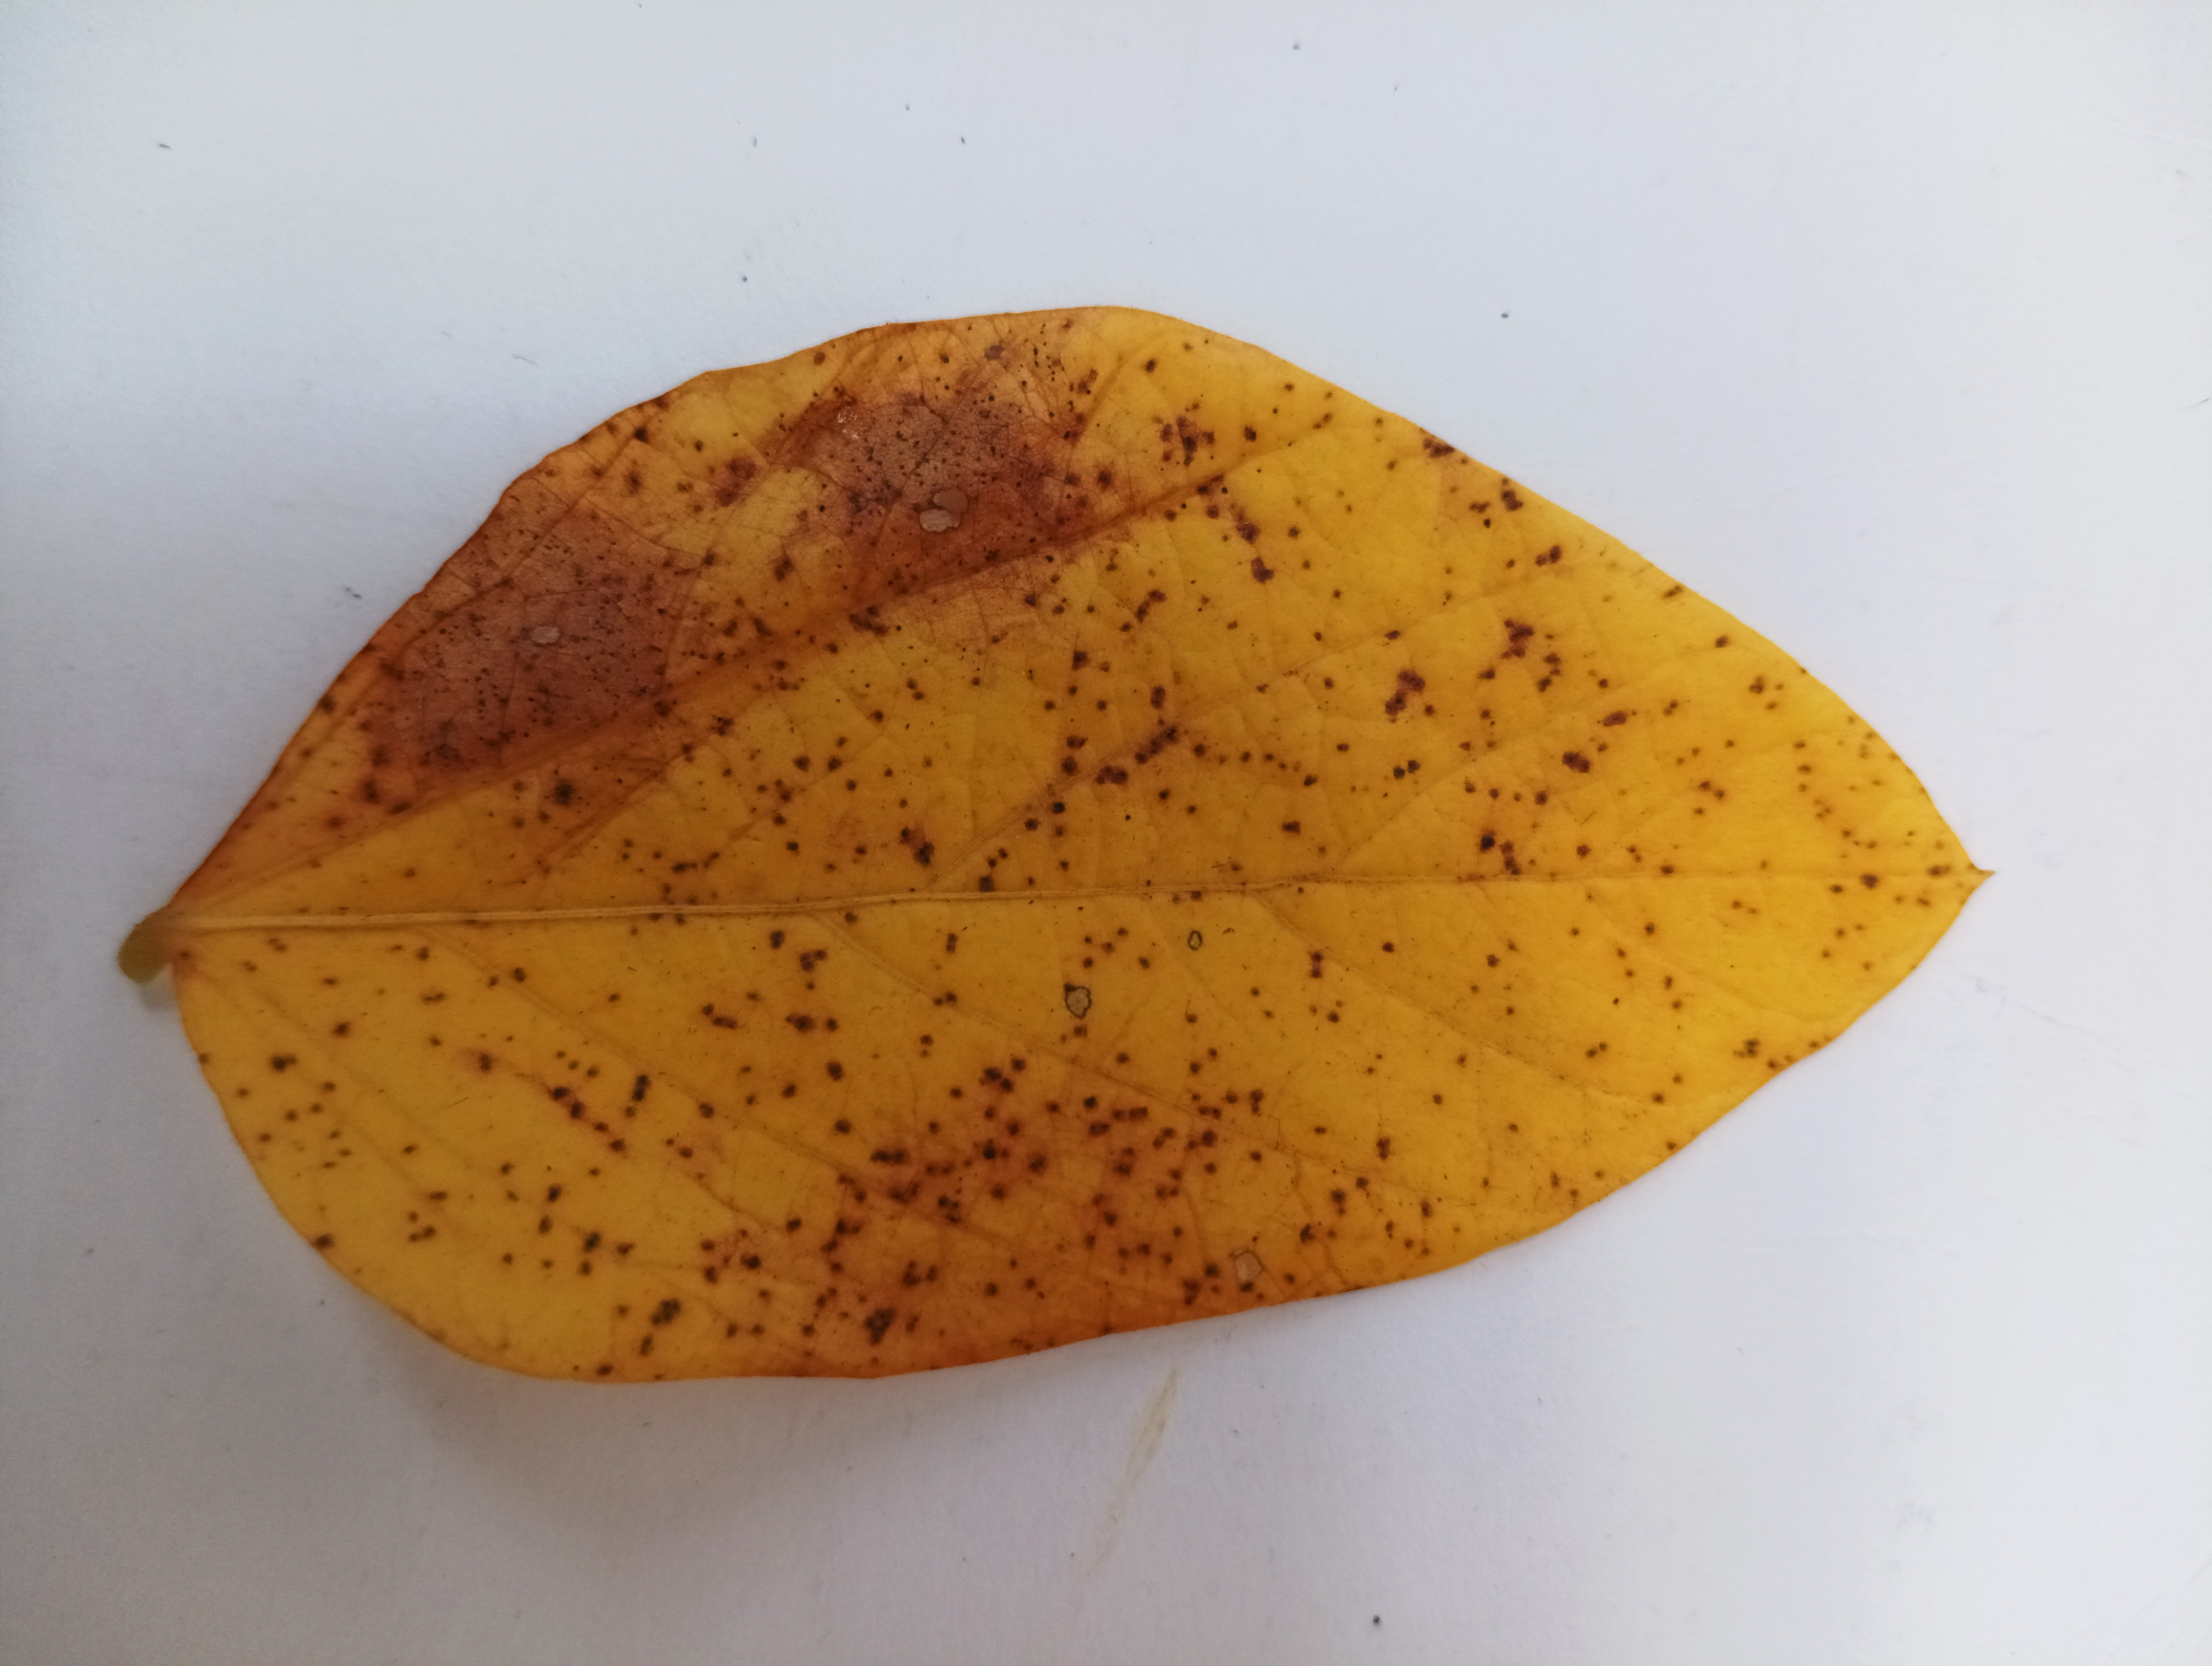
Label: Septoria_Brown_Spot